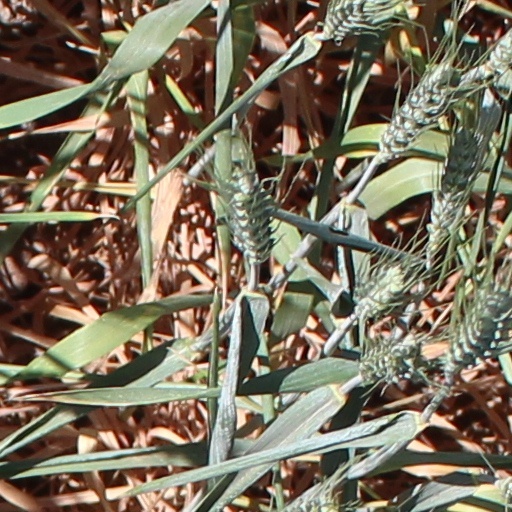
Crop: wheat